Democratic Government of Albania

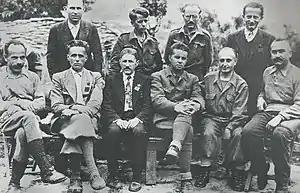
Top Row: Manol Konomi, Bedri Spahiu, Spiro Koleka, Ymer Dishnica.

The Democratic Government of Albania (Albanian: "Qeveria Demokratike e Shqipërisë") also known as the Hoxha I Government was established on 20 October 1944 by the National Liberation Movement, as the Albanian partisan resistance of 1940–1944 came to a close. A provisional government took power after the liberation of the country from German forces on 28 November. Its interim Prime Minister was Secretary-General Enver Hoxha of the Communist Party of Albania. The interim government was to be in existence until the holding of elections and the convening of a Constituent Assembly.